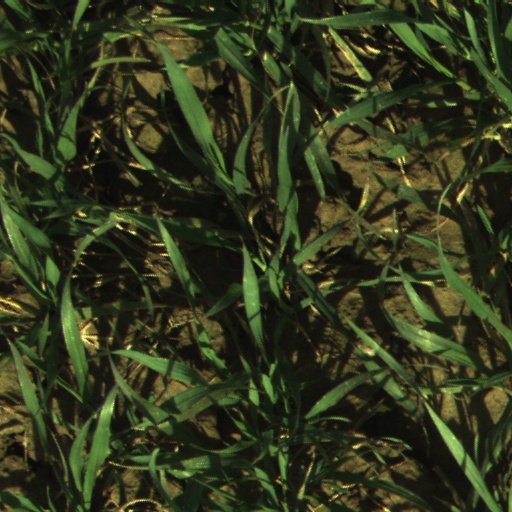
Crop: wheat